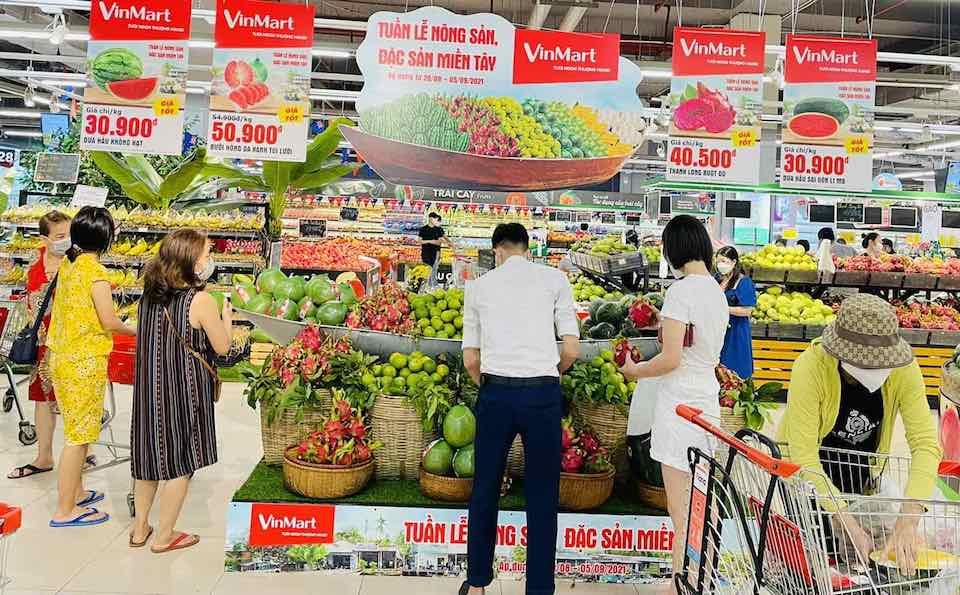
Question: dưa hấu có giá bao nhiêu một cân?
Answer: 30 900 đồng